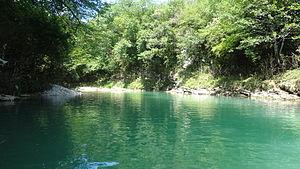
La municipalité de Martvili est un district de Géorgie dans la région de Mingrélie-Haute Svanétie. Au recensement de 2014, le district comptait 33 463 habitants, avec pour ville principale la ville de Martvili.